1932 Democratic National Convention

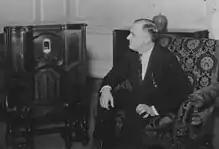
Roosevelt listens to radio coverage of the balloting on July 1 from his residence in Hyde Park

The three major contenders for the presidential nomination were Roosevelt, Garner and former Governor of New York and 1928 presidential candidate, Al Smith, who roughly represented three competing factions of the Democratic Party: